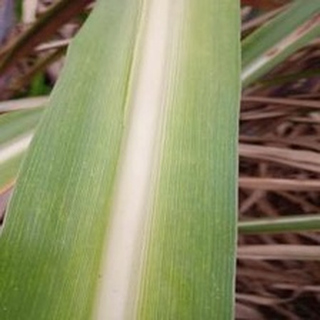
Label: sugarcane_yellow_leaf_disease